Fairey Gannet AEW.3

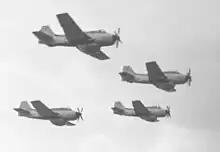
A section of four Gannets during the 1961 Farnborough Airshow.

All 44 Gannet AEW.3s were built at the Fairey factory at Hayes; the prototype and first two production aircraft were then transported by road to RAF Northolt for their first flight. The remainder of the aircraft first flew at White Waltham Airfield.